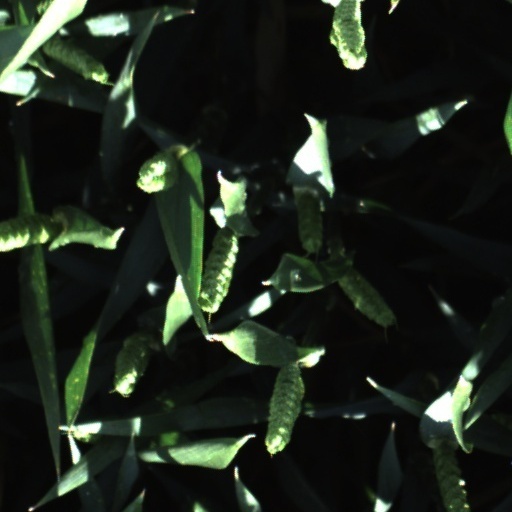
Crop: wheat